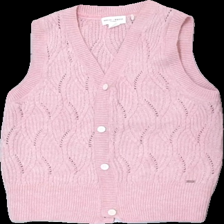
View: front
Type: Vest
Category: Ladies
Brand: Lindex
Colors: Pink
Material: 61% polyester 39% akryl
Pattern: Other
Cut: V-collar
Size: M
Season: All
Price range: 50-100
Recommended usage: Reuse
Description: stickad väst med vita knappar